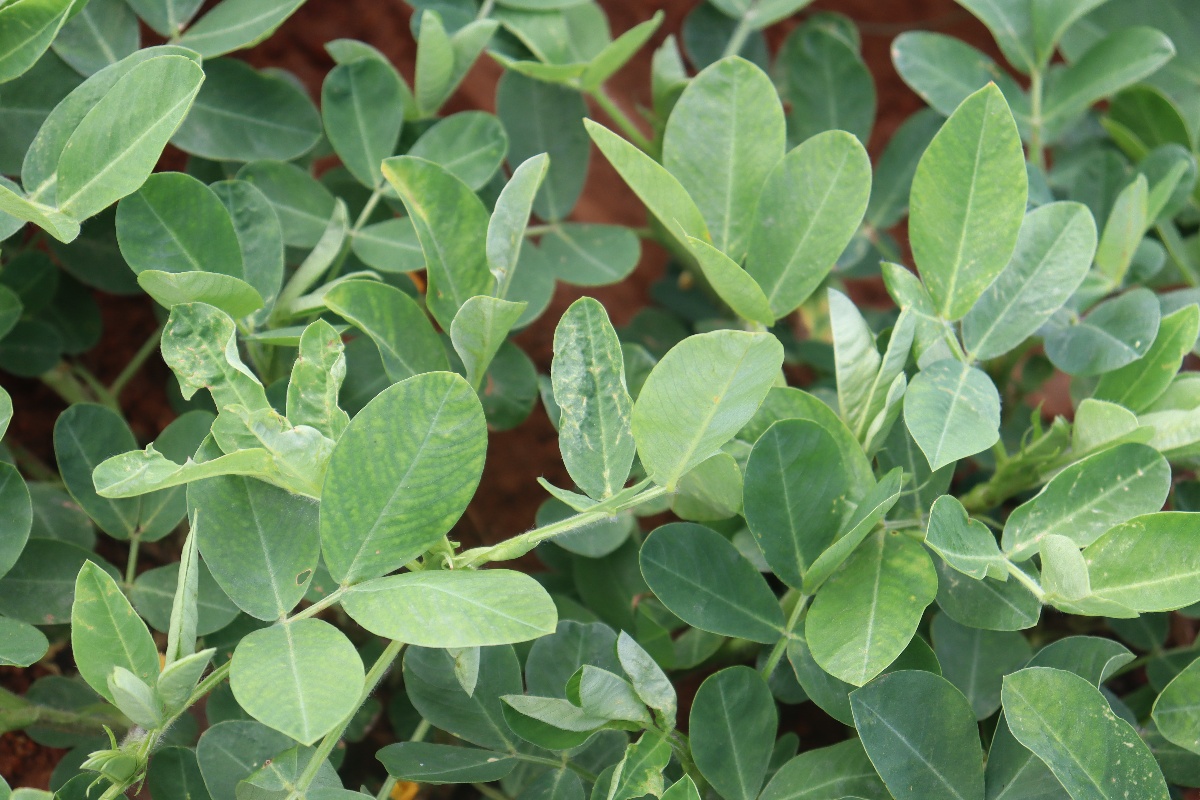
Label: healthy leaf